Joe Scaddan

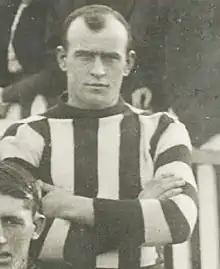
Scaddan in 1910

Joseph Scaddan (1 August 1886 – 21 July 1971) was an Australian rules footballer who played for Collingwood in the Victorian Football League (VFL) and Subiaco in the West Australian Football League (WAFL).